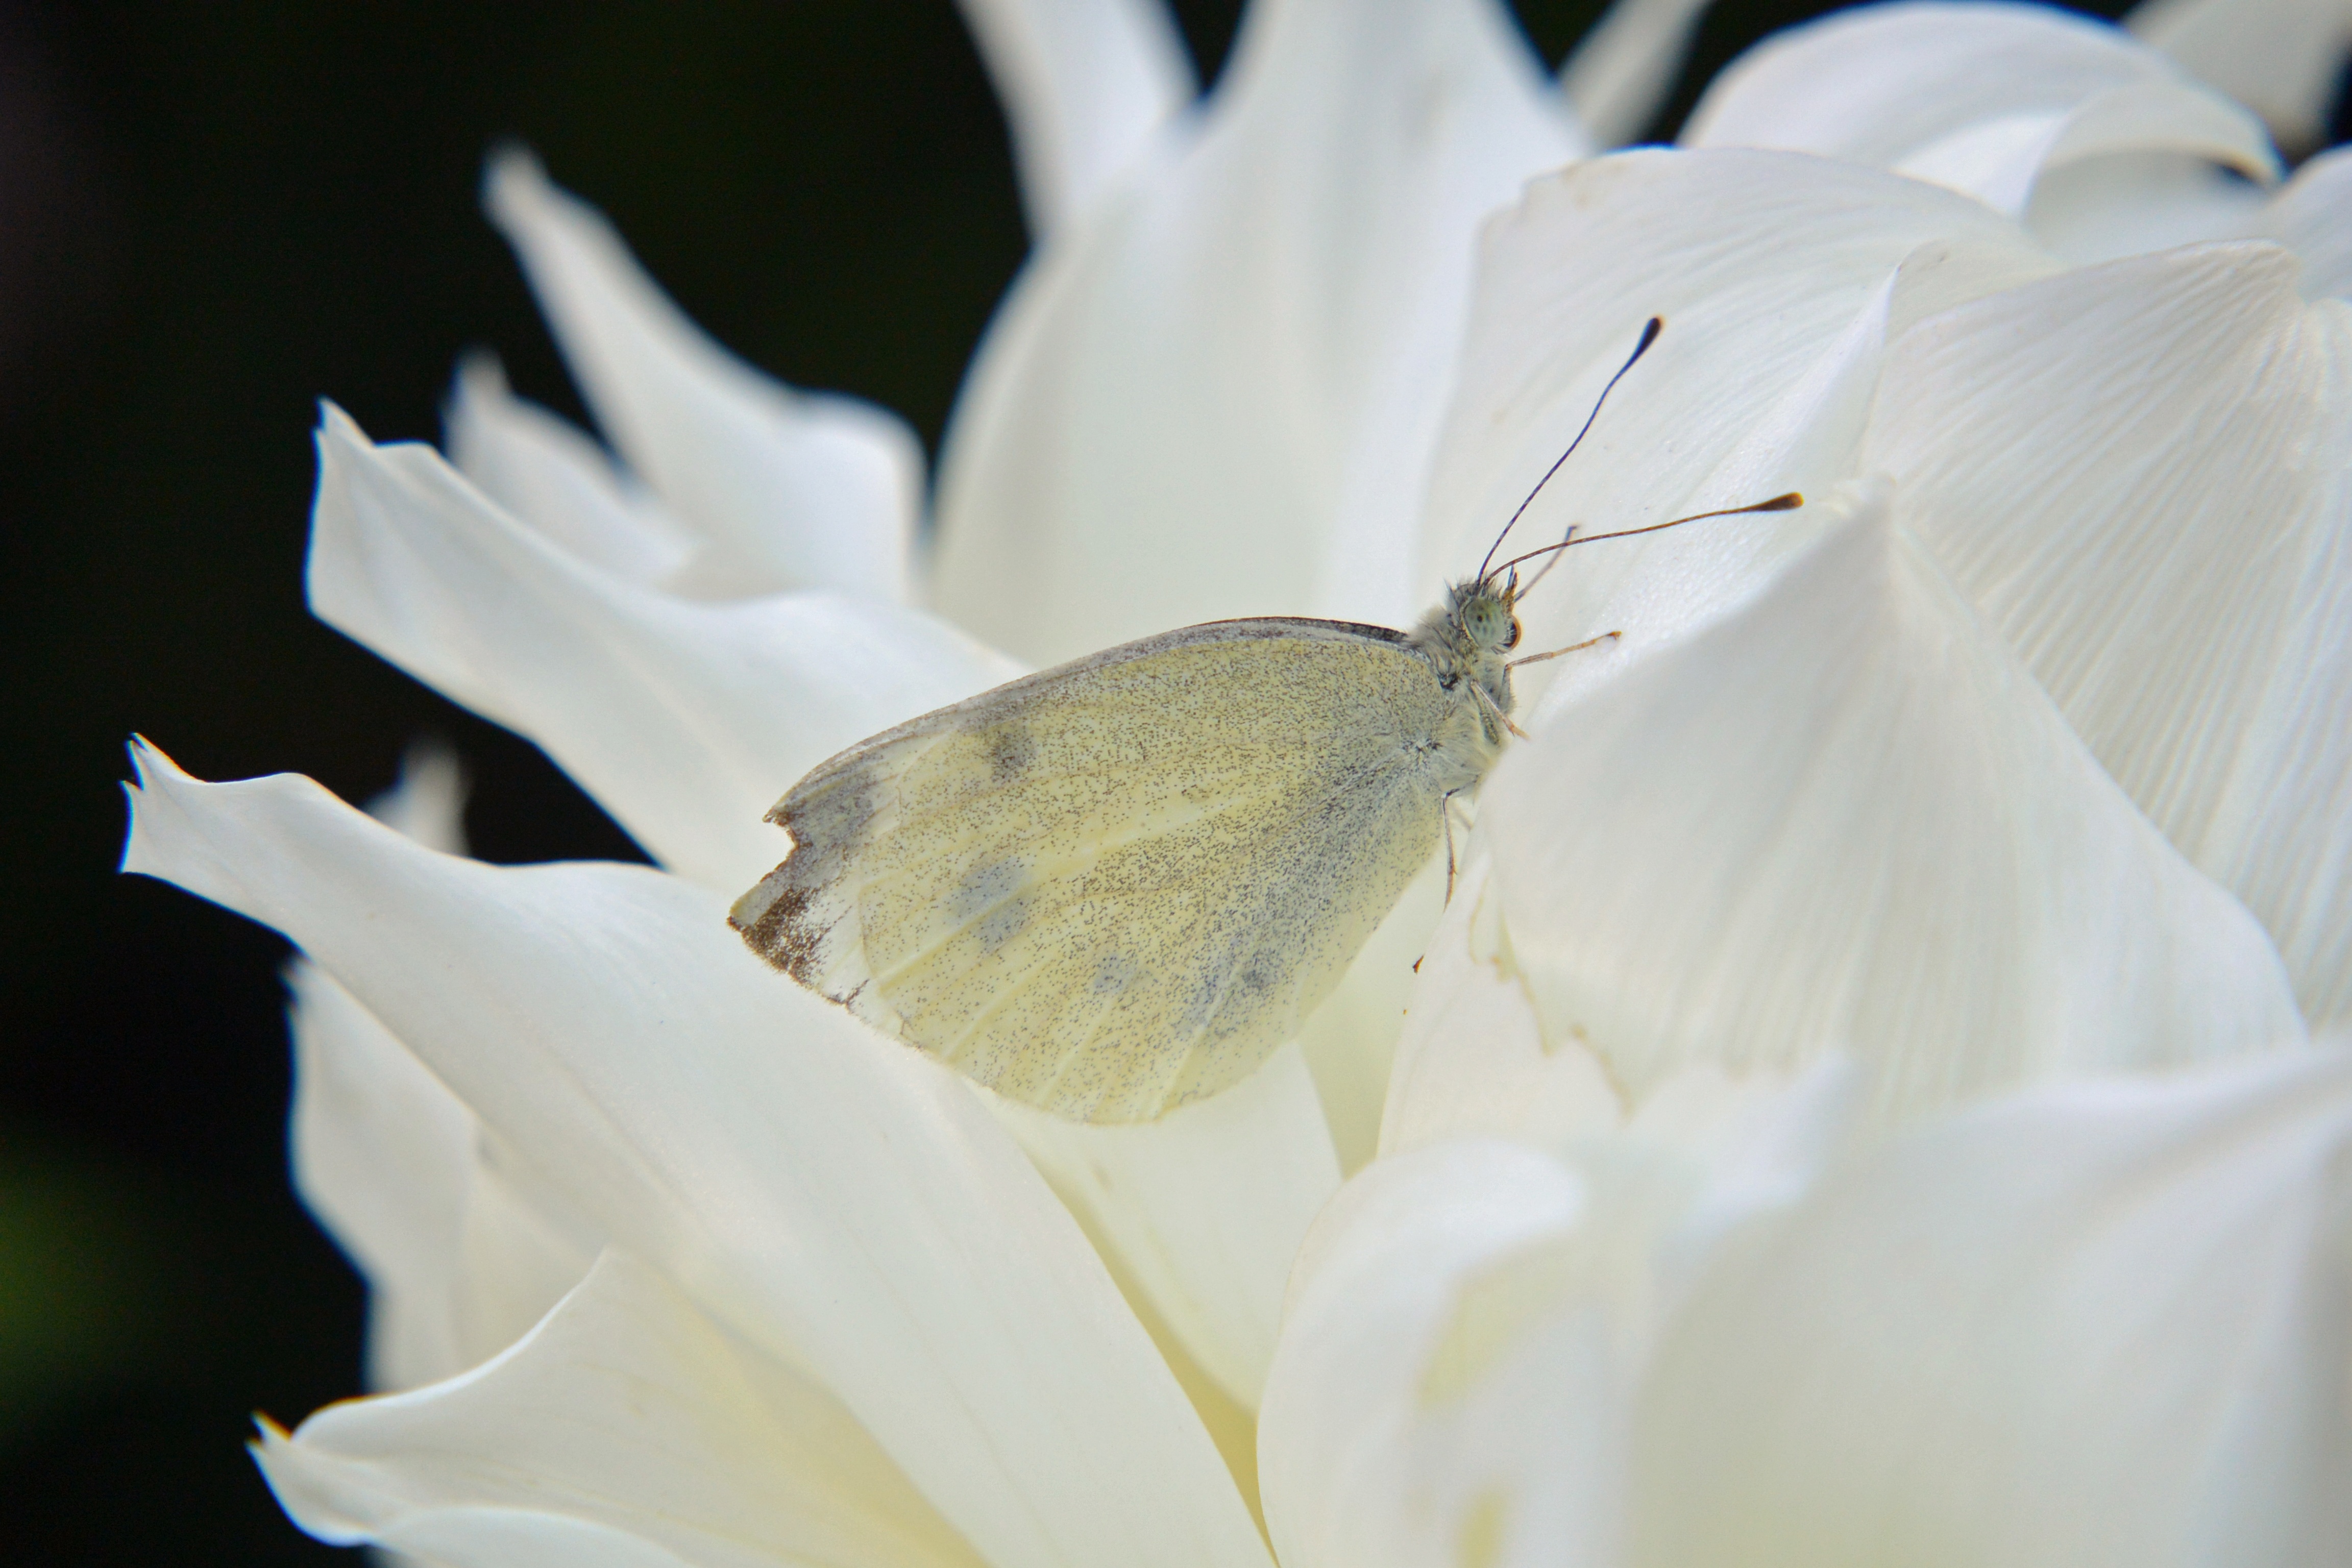
nature, blossom, wing, plant, white, photography, leaf, flower, petal, bloom, insect, macro, botany, butterfly, yellow, close, flora, invertebrate, close up, dahlias, macro photography, pollinator, moths and butterflies